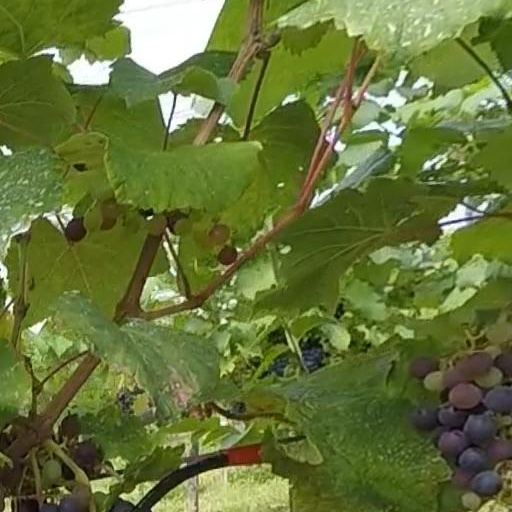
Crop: grape